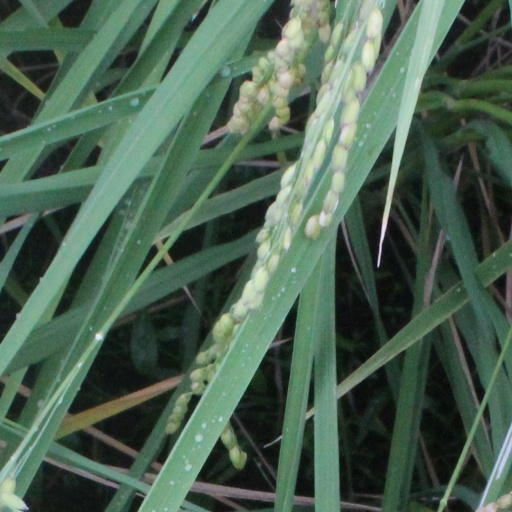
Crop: rice